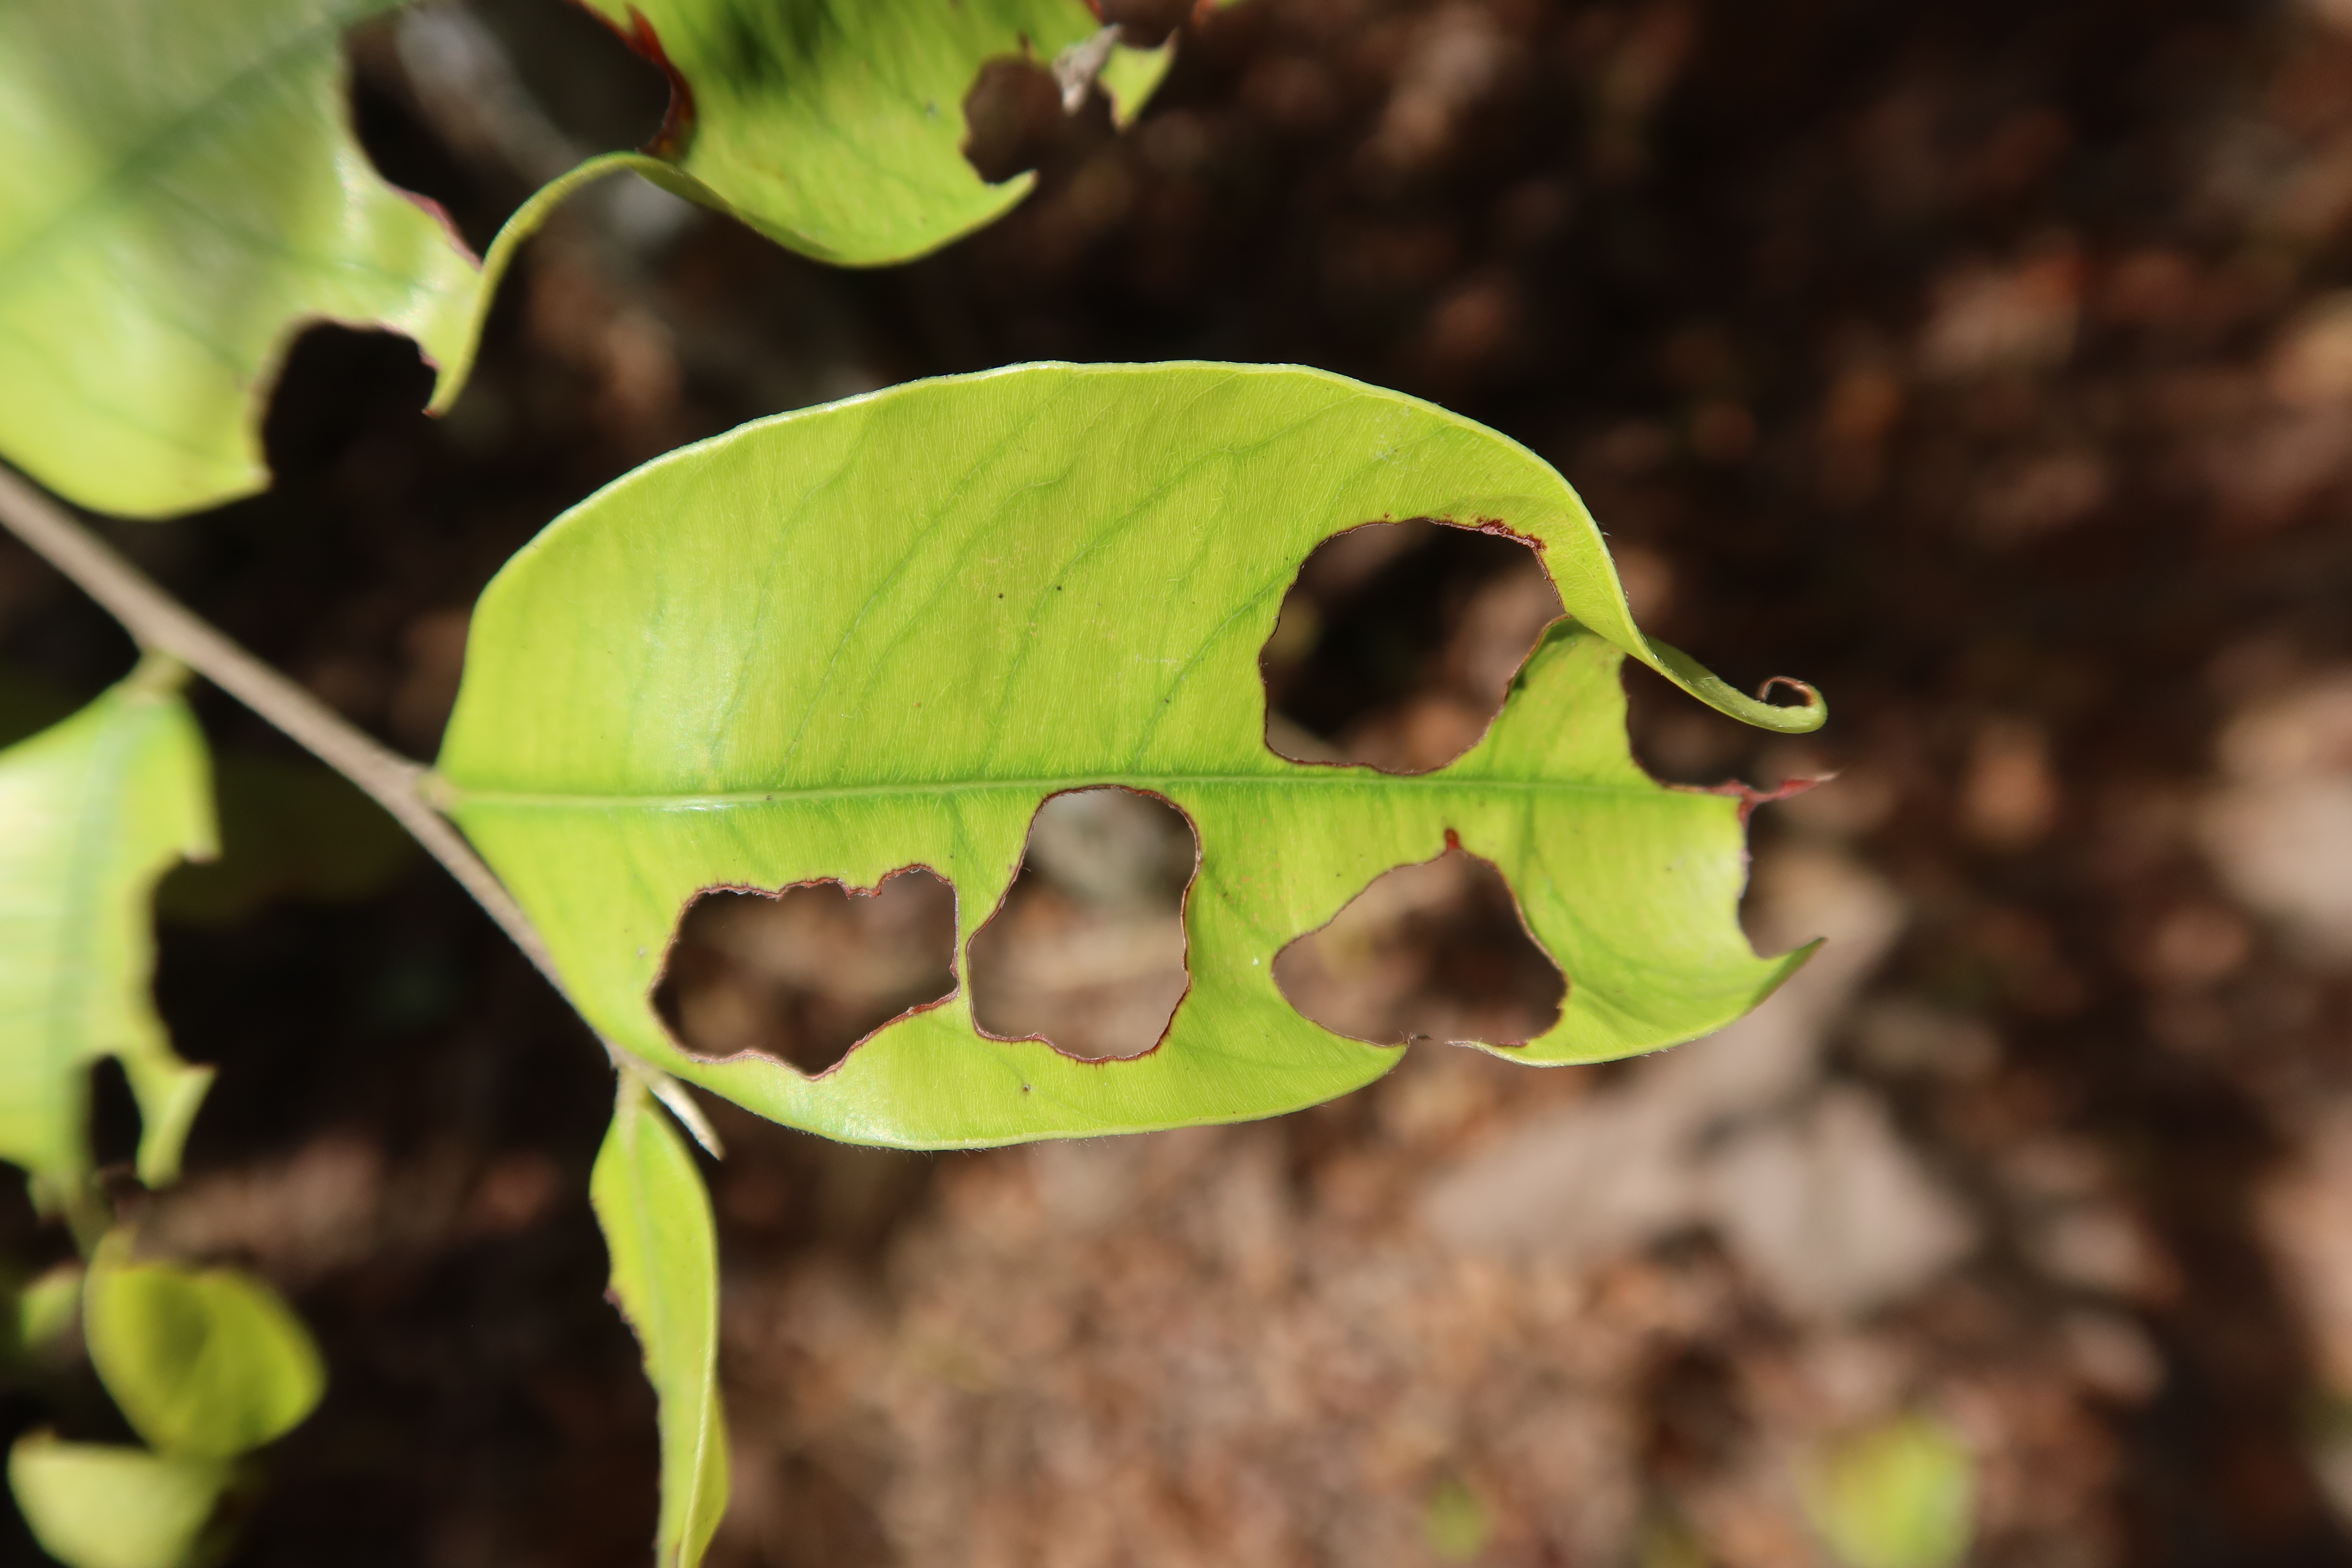
Label: Translucent lesion